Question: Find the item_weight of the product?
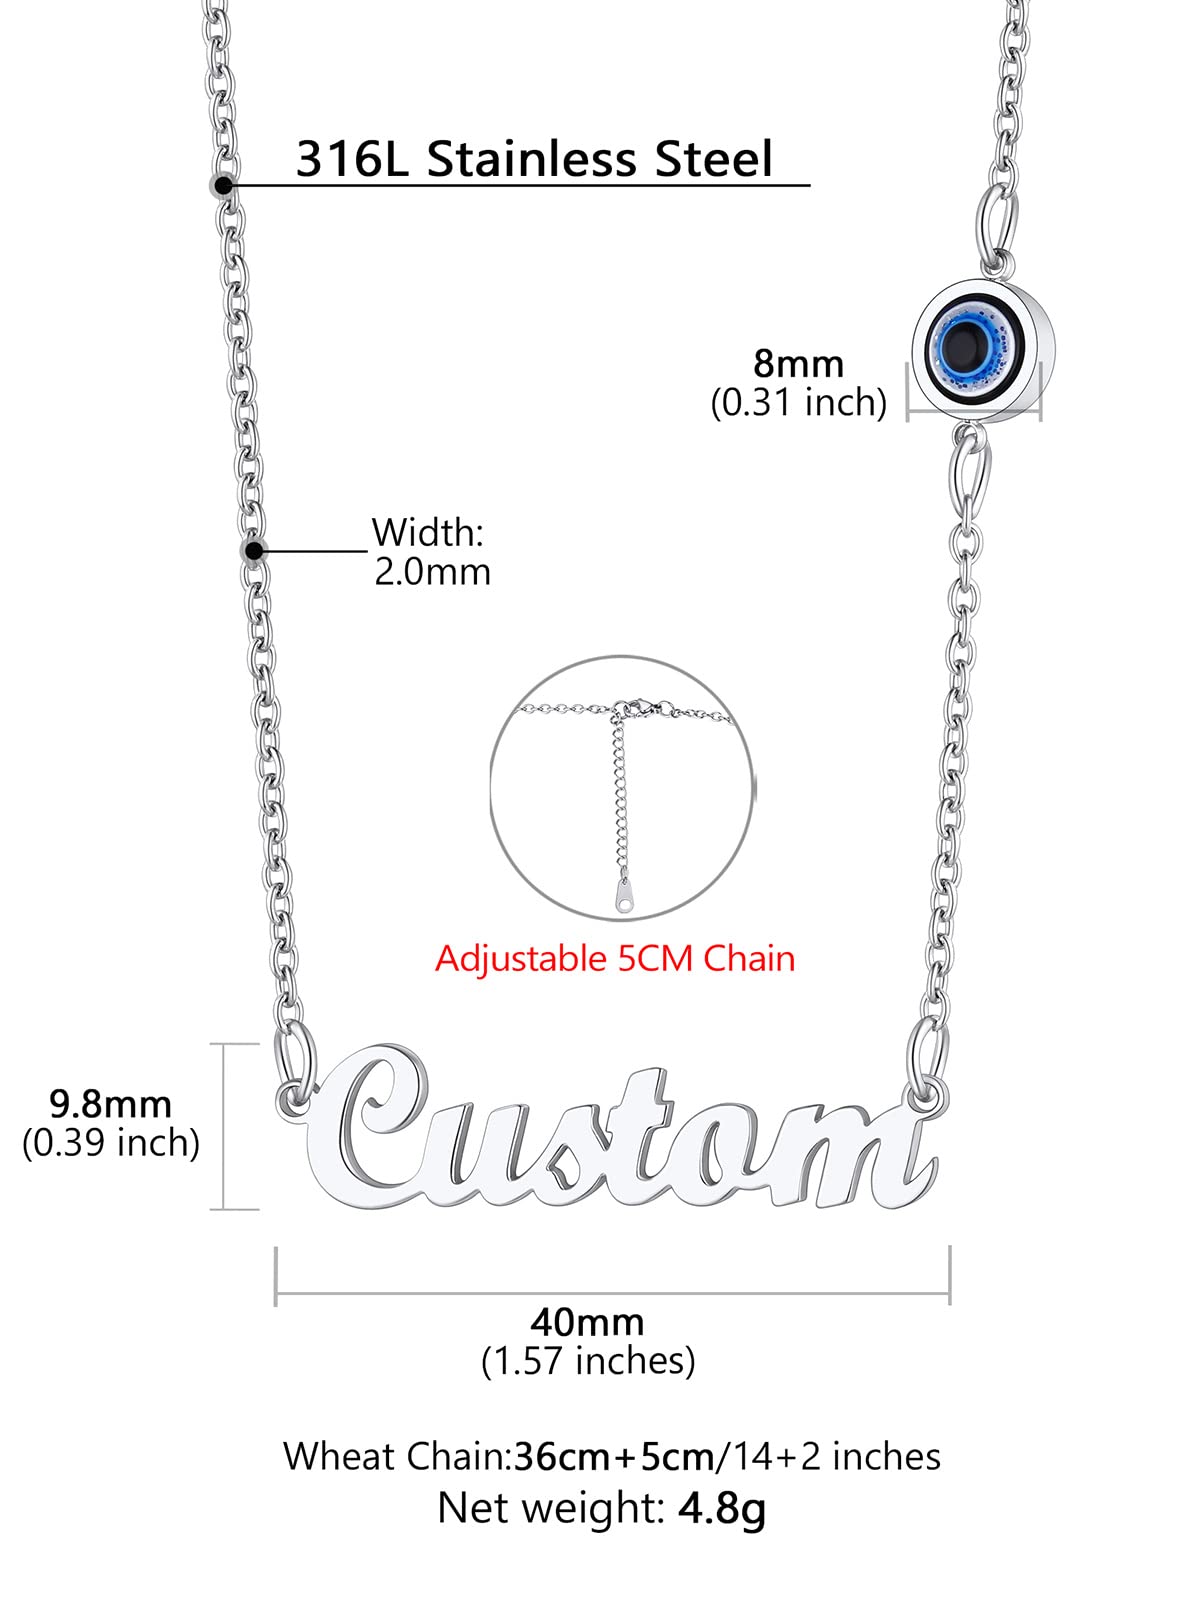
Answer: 4.8 gram